T. A. Pai Management Institute

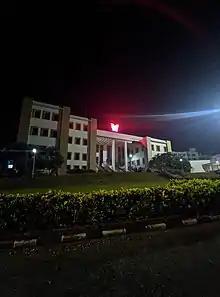
K.K Pai Block

Defi, the OMEGA’s "(Organization for Managerial Entrepreneurial Guidance and Assistance)" flagship event which is a platform for the students put on their entrepreneurial hats and have a firsthand experience in running businesses for a couple of days. OMEGA is a Students Consulting Wing. OMEGA supports and partners with small and medium scale enterprises, traders who are in and around Manipal, Udupi and Mangalore in their business. The committee has expanded its consulting operation to provide service to Indian corporates. Entrepreneurs approach OMEGA with their problems or projects and OMEGAns "(Student Members)" solve their problem or help them in growing their business. The students also seek guidance from the faculty members for solving the issues. OMEGA provides a platform for interaction between students and local entrepreneurs. The project undertaken by OMEGA ranges from various operational issues to strategic decisions.